Powder Room (film)

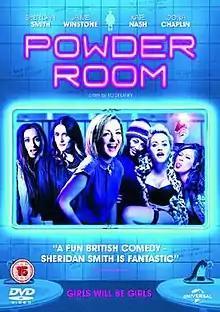
DVD cover

Powder Room is a 2013 British comedy film directed by MJ Delaney and written by Rachel Hirons. It is based on the stage play "When Women Wee" scripted by Hirons, devised by Natasha Sparkes, Stephanie Jay, Emily Wallis, Amirah Garba, Amy Revelle, Stef O'Driscoll, and Jennifer Davies. The film stars Sheridan Smith, Jaime Winstone, Kate Nash, and Oona Castilla Chaplin.